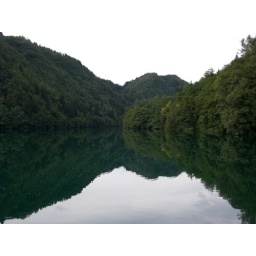
Trentino mountain lake near Levico Terme, Italy.